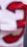
Number: 3